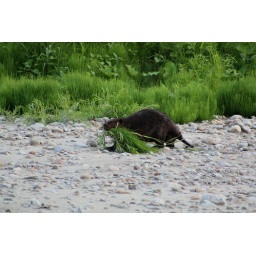
I watched this male and a female for two hours. I payed the price in mosquito bites.